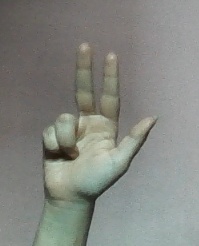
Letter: al